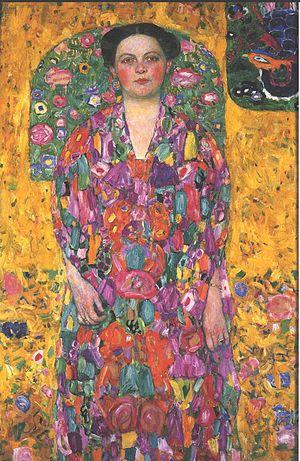
Gustav Klimt, né le 14 juillet 1862 à Baumgarten et mort le 6 février 1918 à Vienne, est un peintre symboliste autrichien, et l'un des membres les plus en vue du mouvement Art nouveau et de la Sécession de Vienne.